Mary Habington

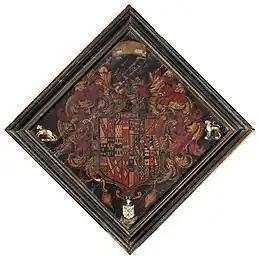
Heraldry of Thomas Habington

She was the eldest daughter of Edward Parker, 12th Baron Morley and Elizabeth Stanley, a daughter of William Stanley, 3rd Baron Monteagle. Around the year 1593, she married Thomas Habington (1560–1647) of Hindlip Hall, a son of Queen Elizabeth's cofferer John Habington and his wife, Catharine Wykes. She signed her letters "Mary Abington".